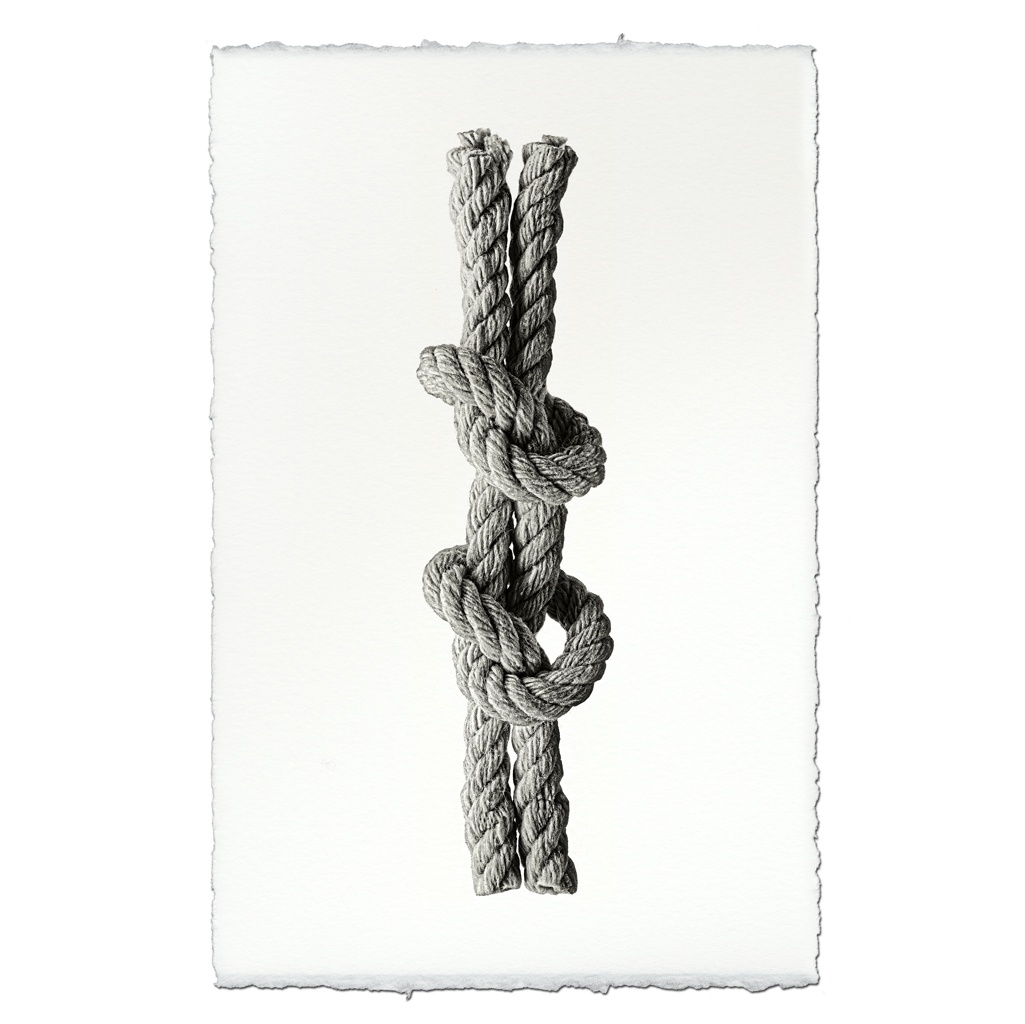
Fisherman's Bend
Available paper and tone combinations: print size: size in shadowbox: size in acrylic: small 9x14 15x20 14x19 standard 20x30 27x37 24x34 Click here for further information about framing descriptions. All sizes above listed in inches.
Brand: barloga Studios
Category: Home & Garden > Decor > Artwork > Posters, Prints, & Visual Artwork > Visual Artwork